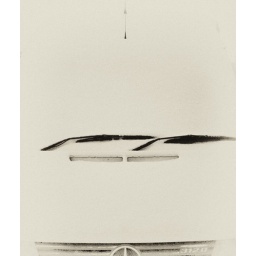
white van in snow